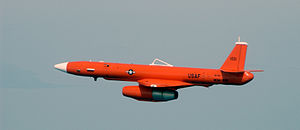
Koreas Folkehær / Arsenal / Luftvåben
Koreas Folkehær er den officielle hær for Den Demokratiske Folkerepublik Korea og verdens 4. største hær.